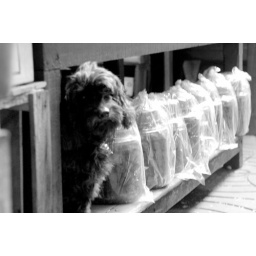
a dog hidding under a table